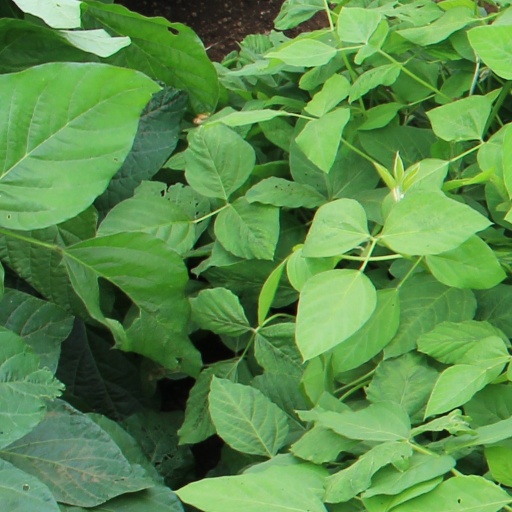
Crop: soybean